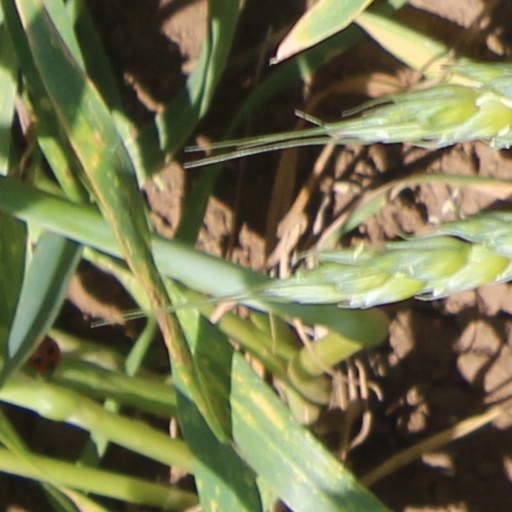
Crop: wheat